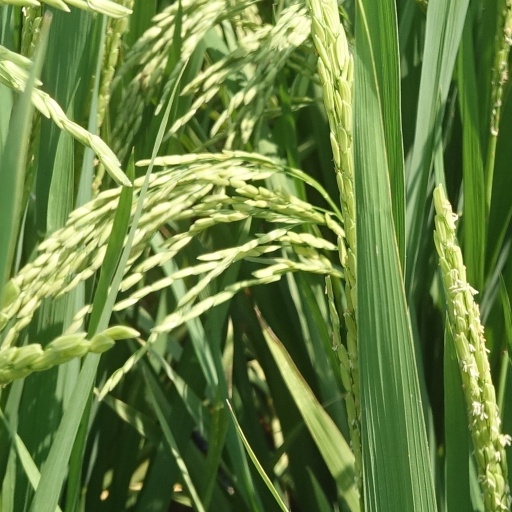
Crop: rice